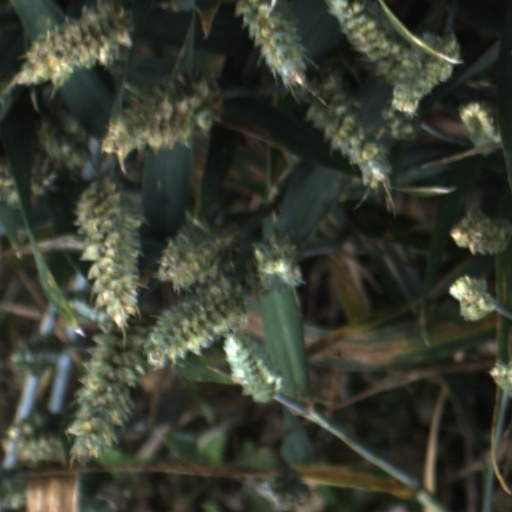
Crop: wheat